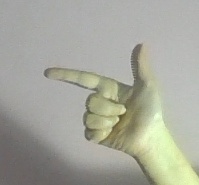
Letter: yaa